Ronald True

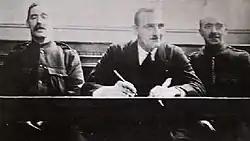
True (centre), pictured at his trial for the murder of Gertrude Yates. 1 May 1922.

The trial of Ronald True for the murder of Gertrude Yates began at the Old Bailey on 1 May 1922. He was tried before Mr Justice McCardie. Sir Richard Muir was the chief prosecutor. True was defended by Henry Curtis-Bennett.